Midwest Invasion of 1967

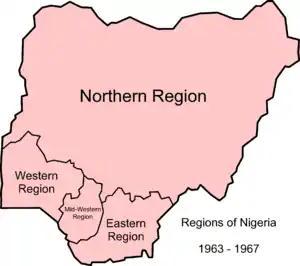
Nigerian military districts at the time of the civil war

Following the 1966 Nigerian coup d'état and the subsequent 1966 Nigerian counter-coup, a wave of resentment and hostility against Igbos because of their involvement in the former coup culminated in the 1966 anti-Igbo pogrom in which 30,000 Igbos and easterners have been estimated to have been killed. Following the erosion of military discipline and trust caused by the killings, a new regional military structure was formed with Military districts in the four regions (Northern, Western, Mid-Western, and Eastern) of the country. However, this raised problems as the ethnic structure of the Mid-Western military was heavily lopsided towards the Midwestern Igbos, who not only made up a sizable portion of troops, but over 75% of the 42 Mid-western officers were Igbo. In an attempt to prevent abuse of power, Ejoor refused to allow a group consisting of Yon DaKolo and Lt. Col. Mike Okwechime from importing weapons, instead choosing to ask the federal government for weapons directly, of which they sent a small amount of Mark V rifles for the 300 soldiers in the area. This, along with the lack of effort to raise any new troops left the Mid-Western region in an incapacitated state by the time the Biafrans invaded in 1967.